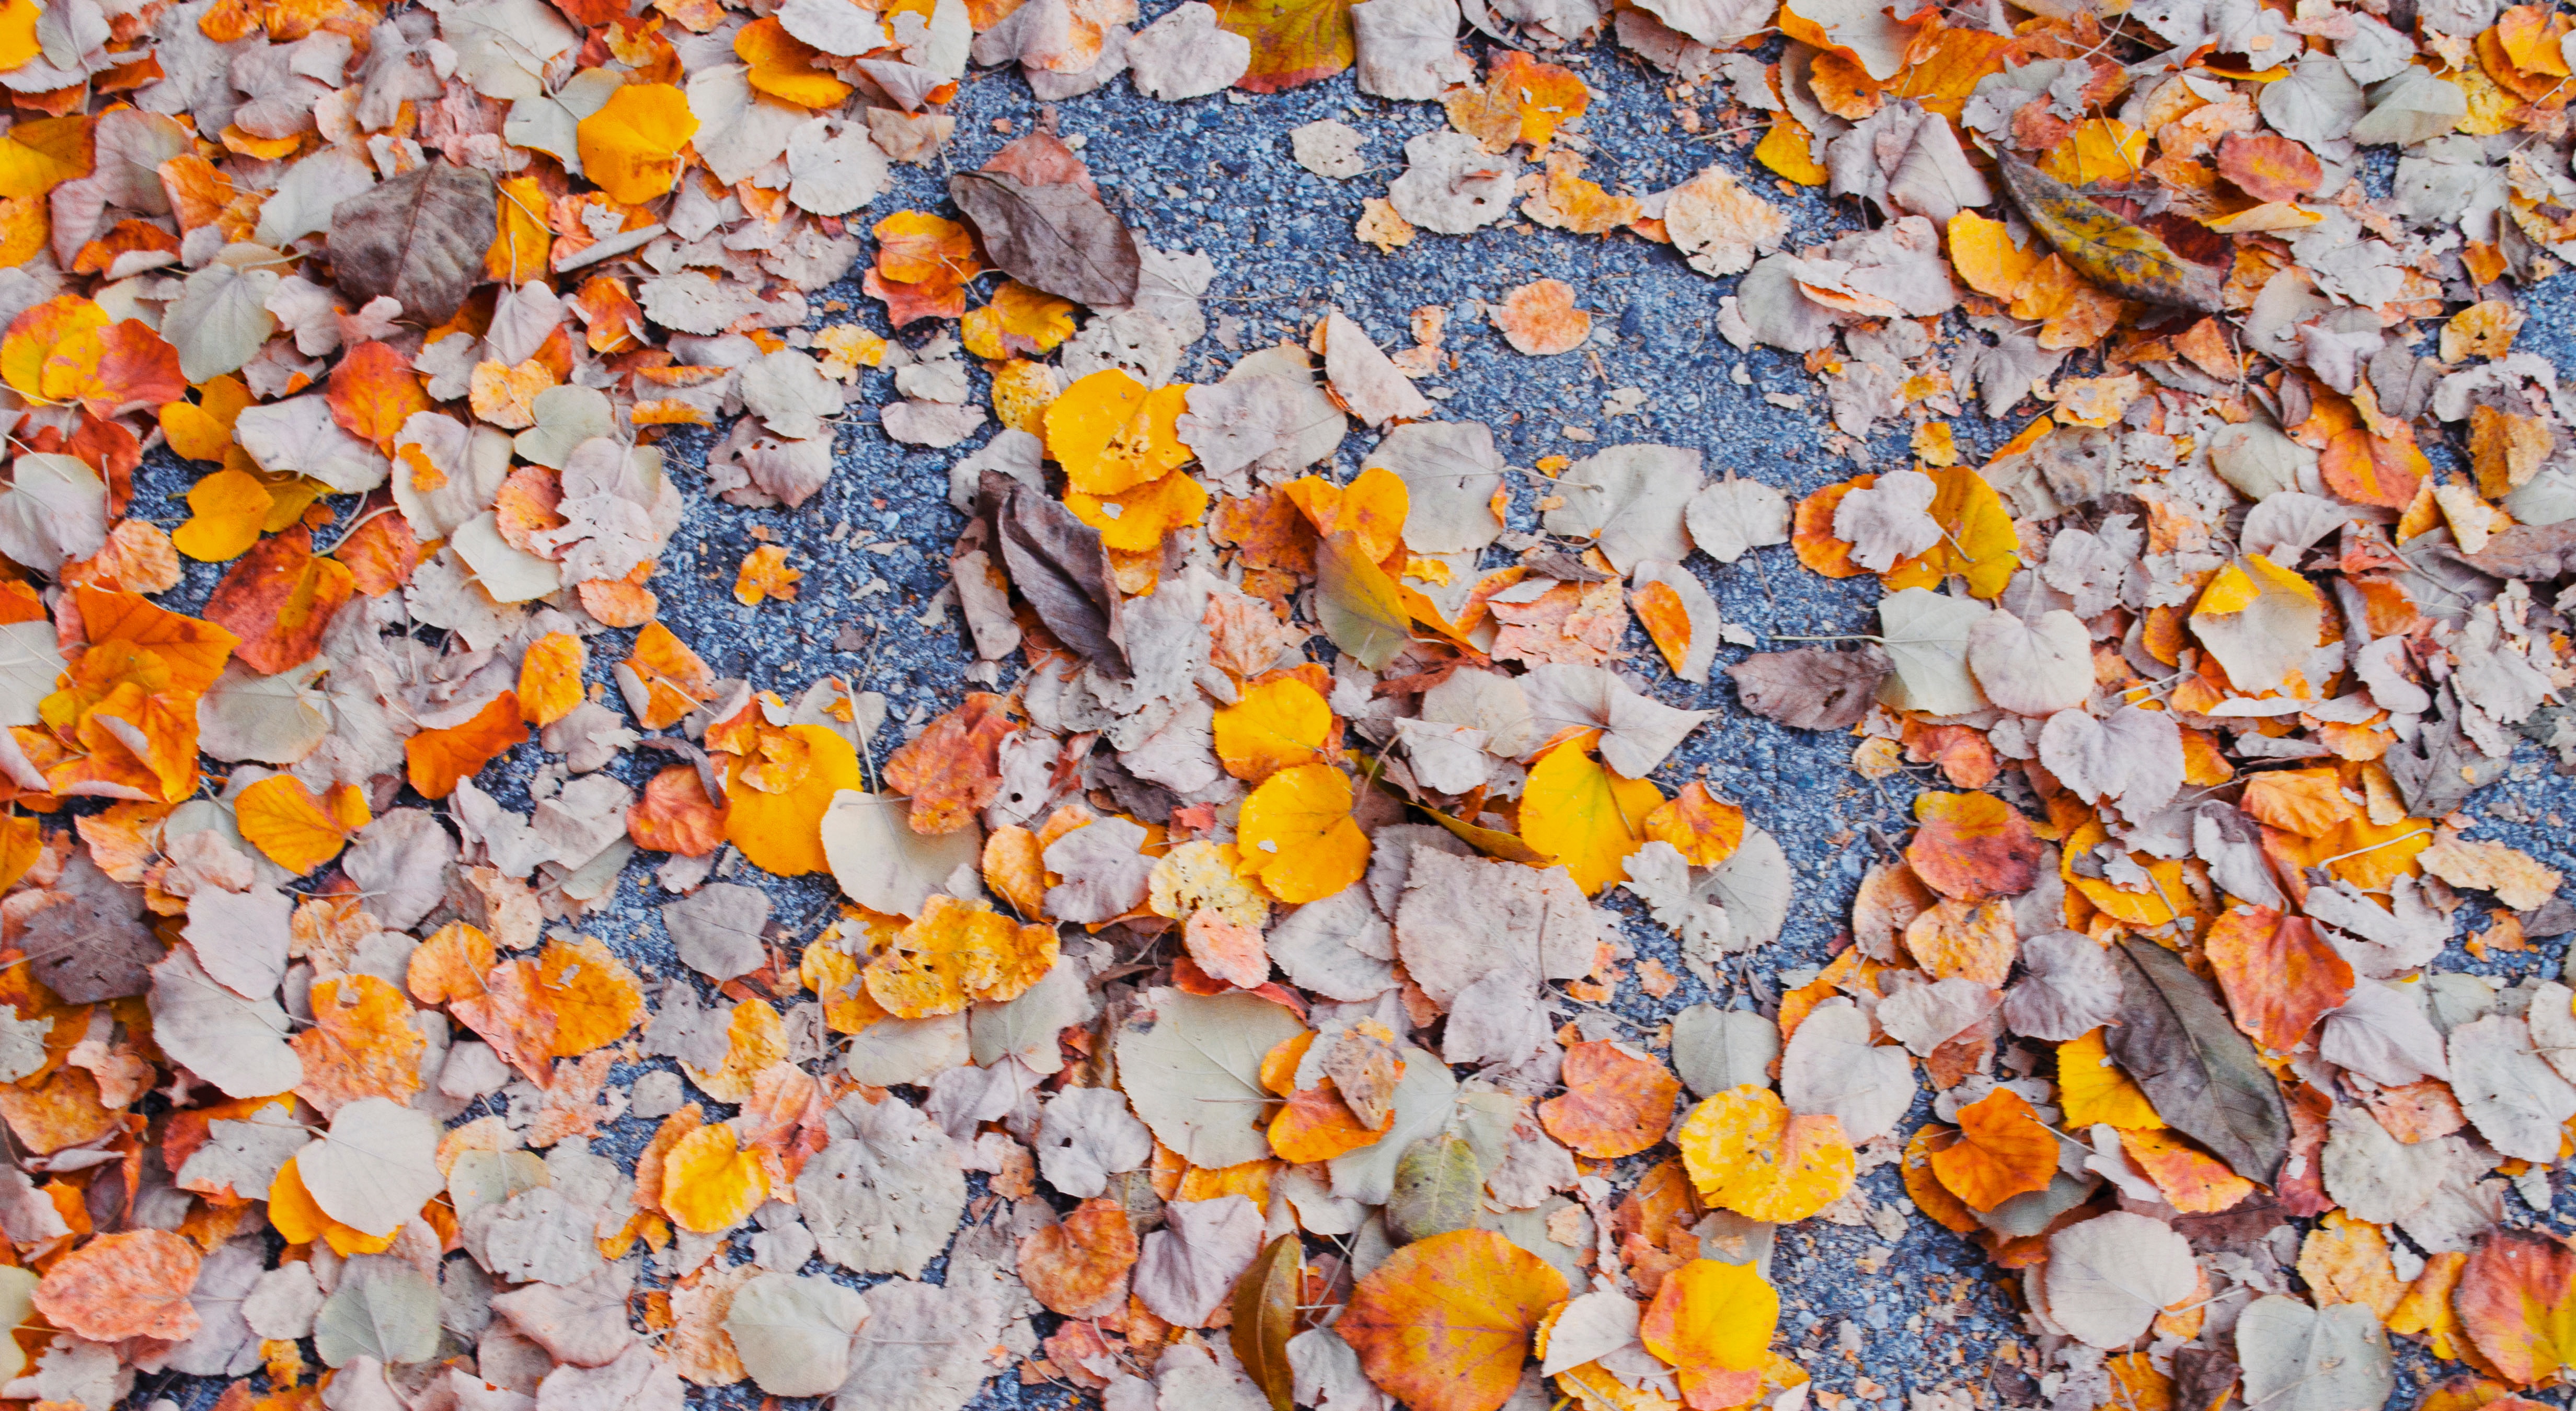
branch, leaf, orange, color, autumn, yellow, season, material